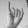
ASL letter: I